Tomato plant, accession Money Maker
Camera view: vertical (180 deg); turntable rotation: 120 degrees
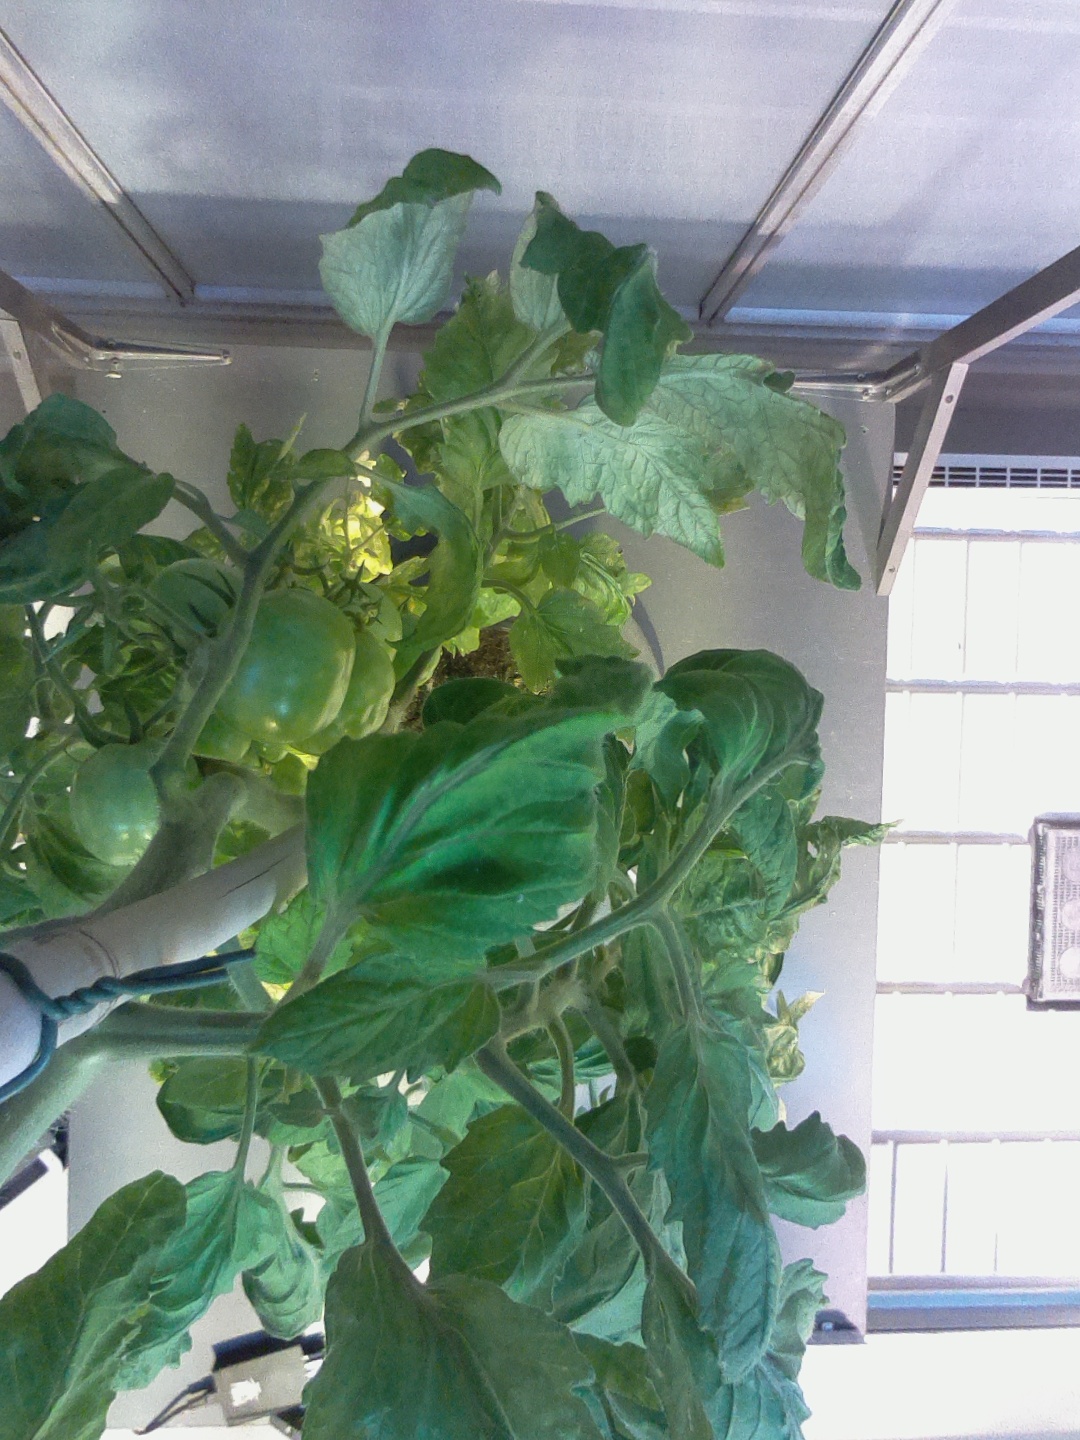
BBCH growth stage 78: 80% -90% of final fruit size